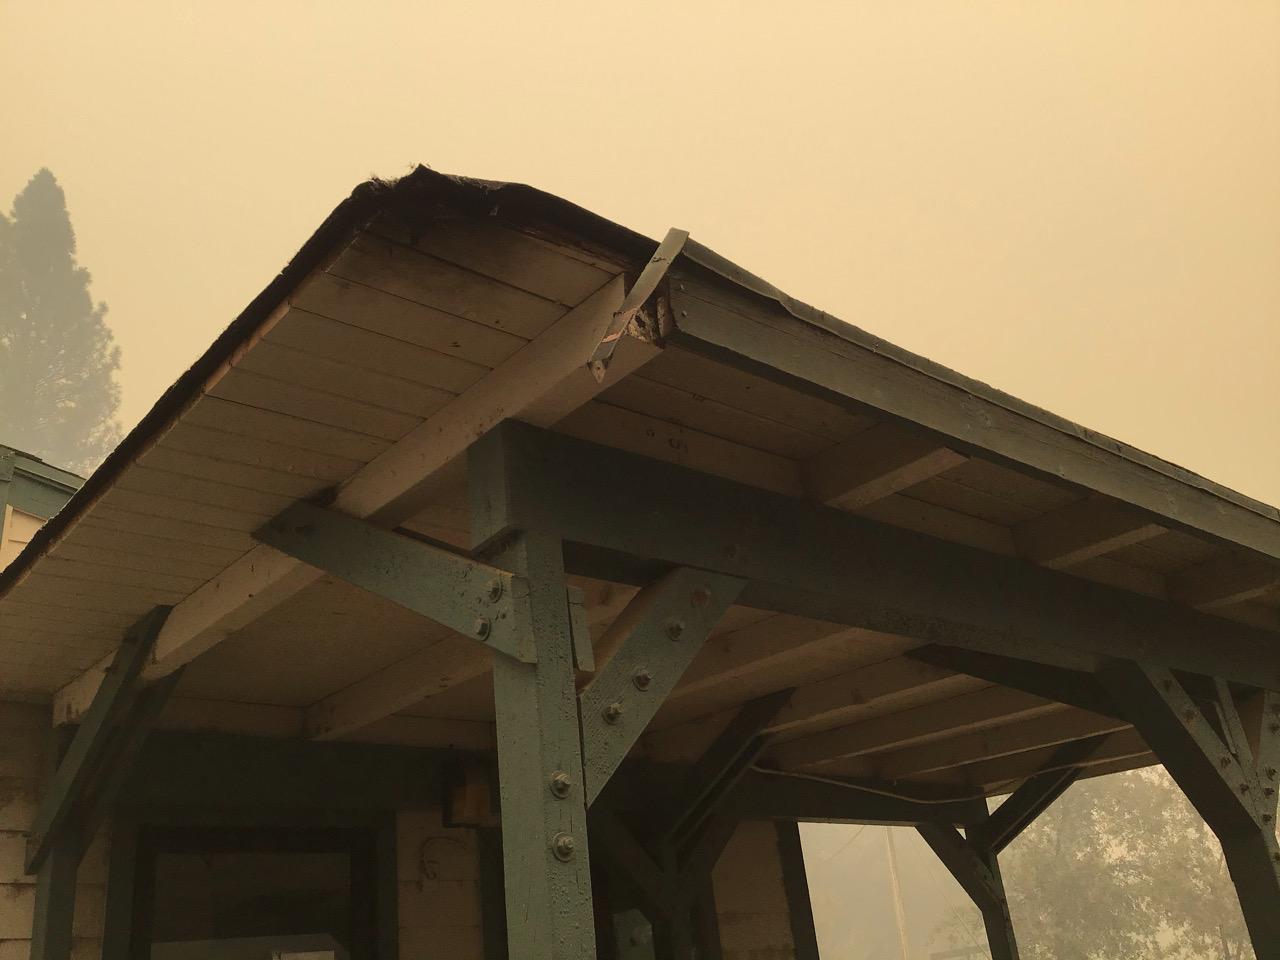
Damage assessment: affected